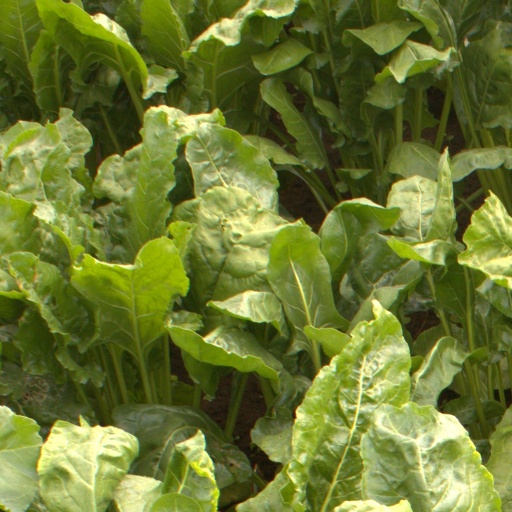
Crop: sugar beet